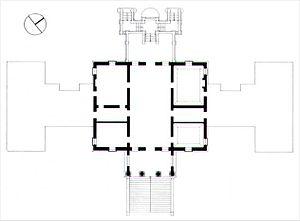
La villa Porto est une villa veneta traditionnellement attribuée à Andrea Palladio sise à Vivaro, un hameau de la commune de Dueville, dans la province de Vicence et la région Vénétie en Italie.